Mike Kasap

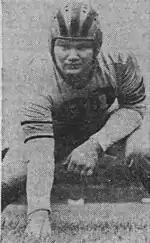
Mike Kasap, 1943

Mike E. "Battleship" Kasap (November 20, 1922 – October 20, 1994) was an American football player who played at the tackle position.